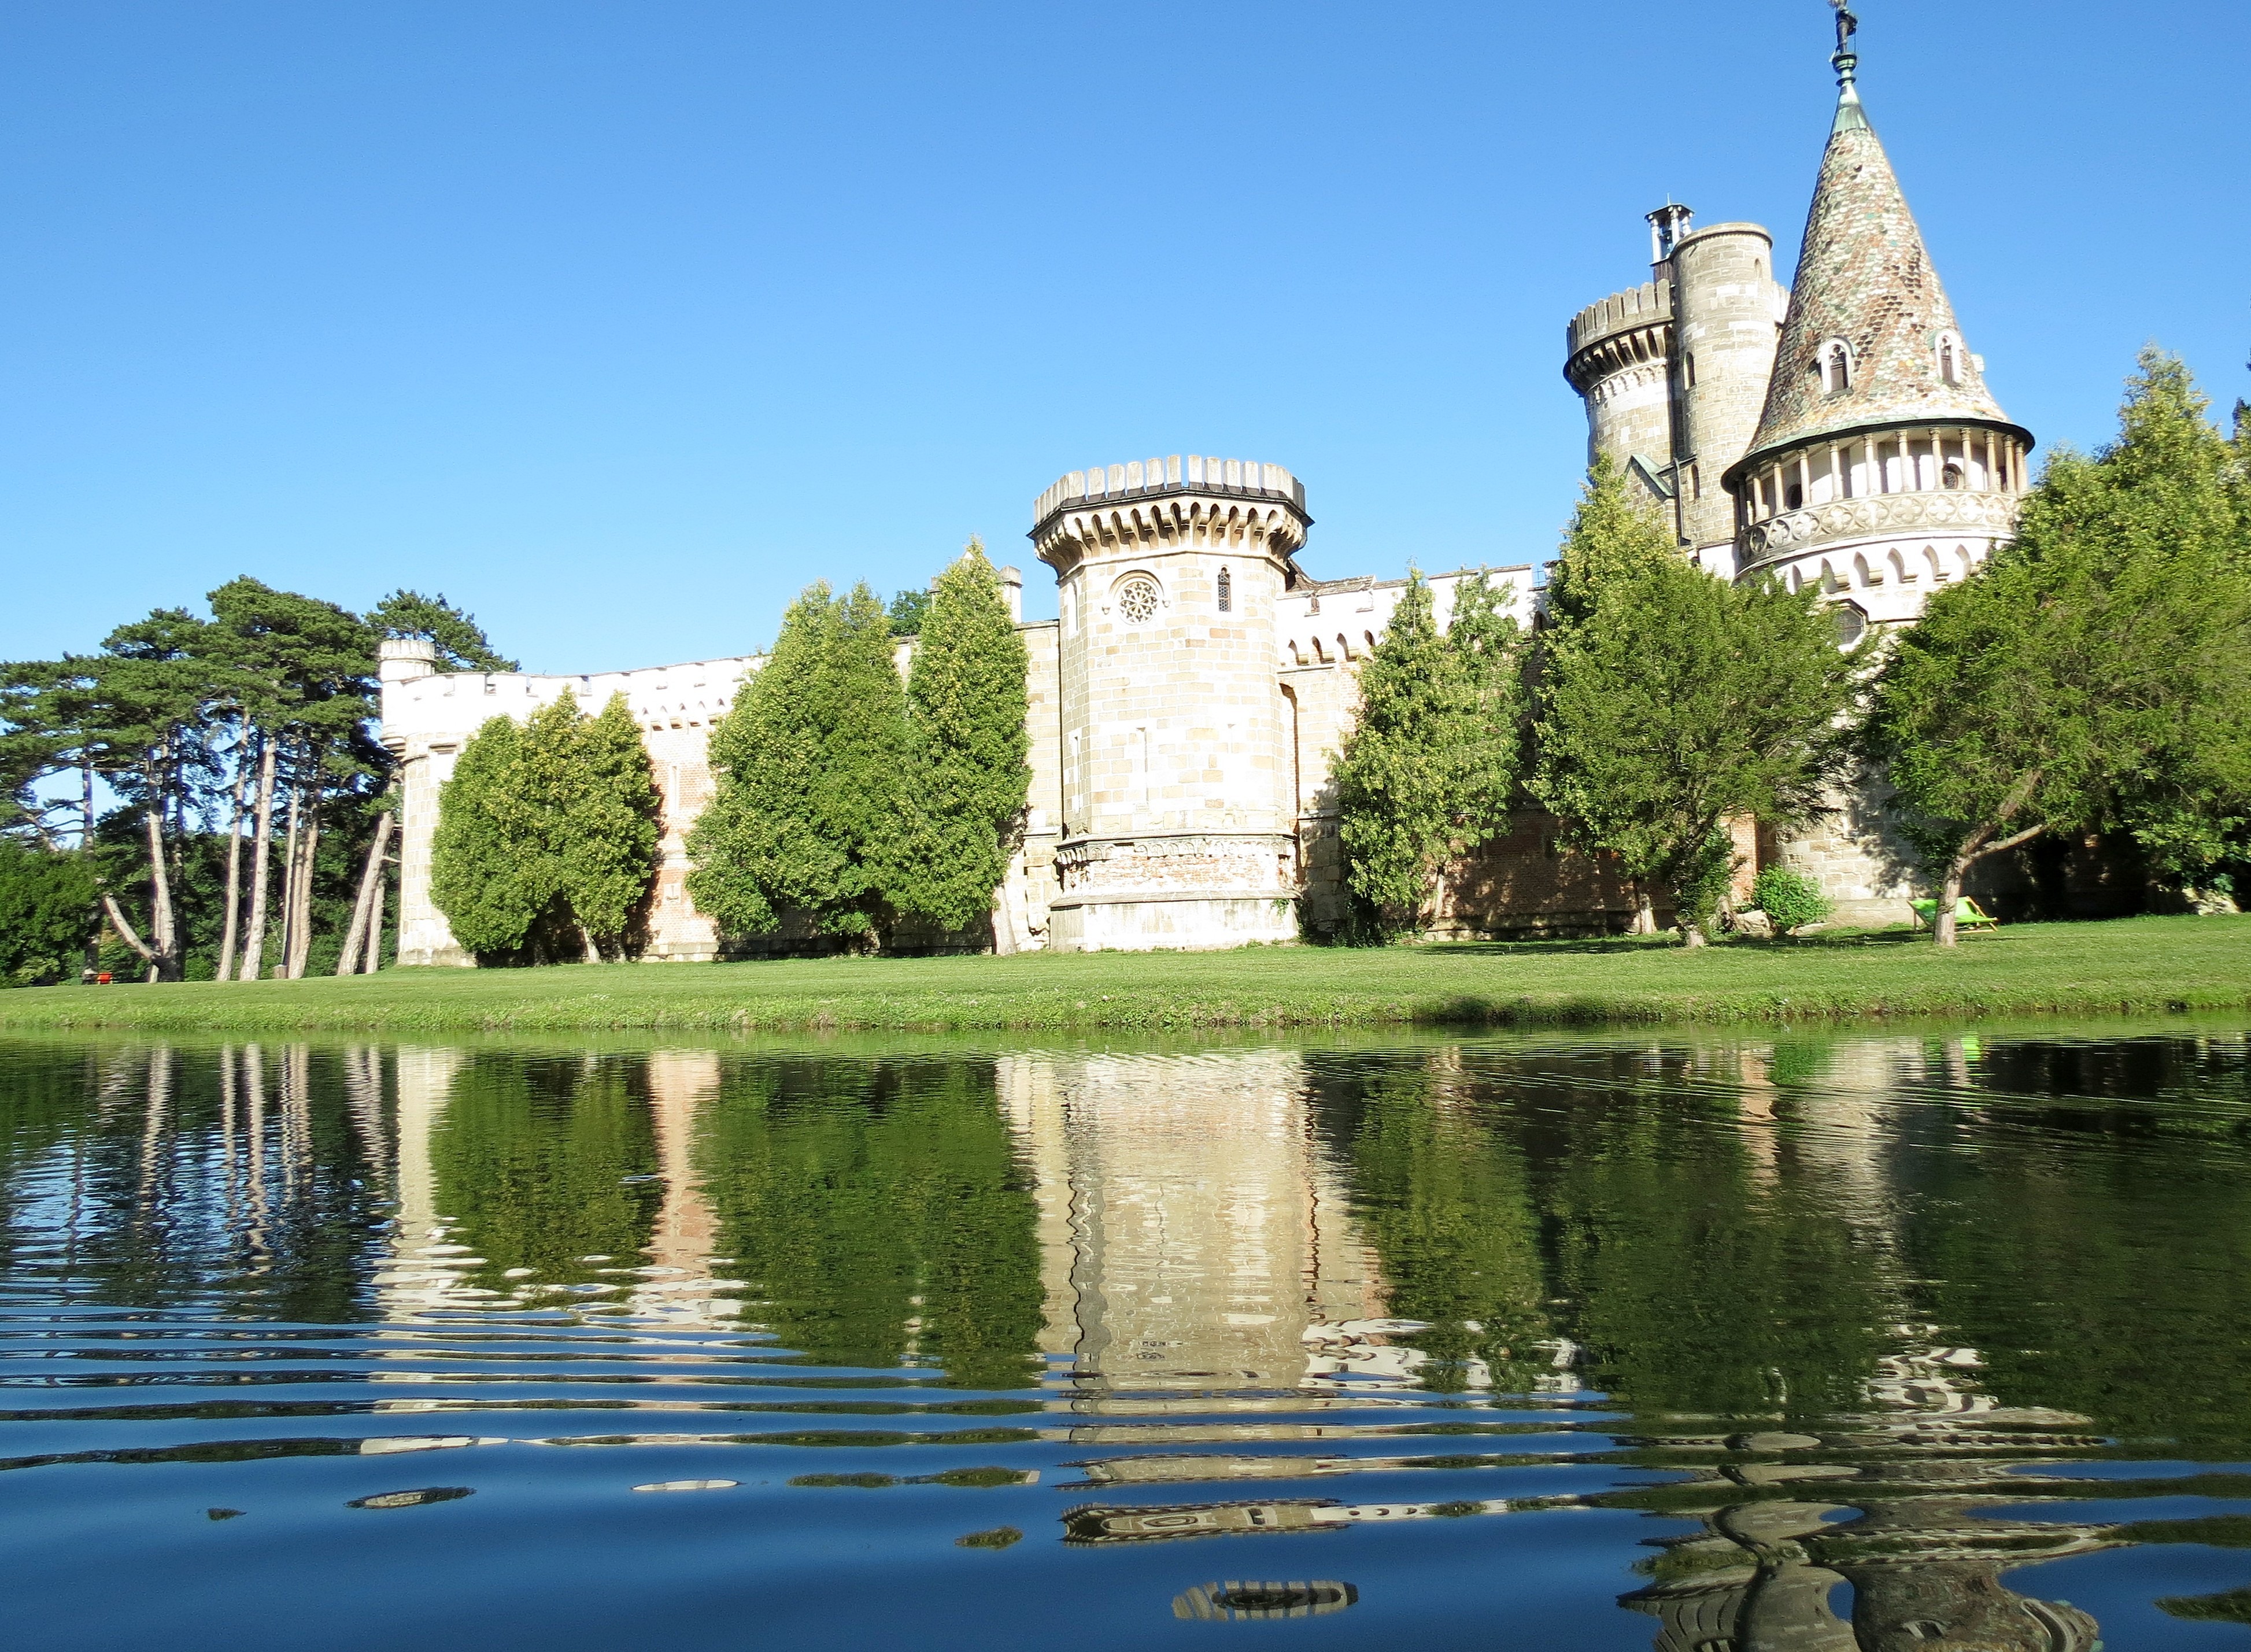
landscape, flower, building, chateau, pond, reflection, tower, park, castle, landmark, blue sky, austria, reflection in the water, summer day